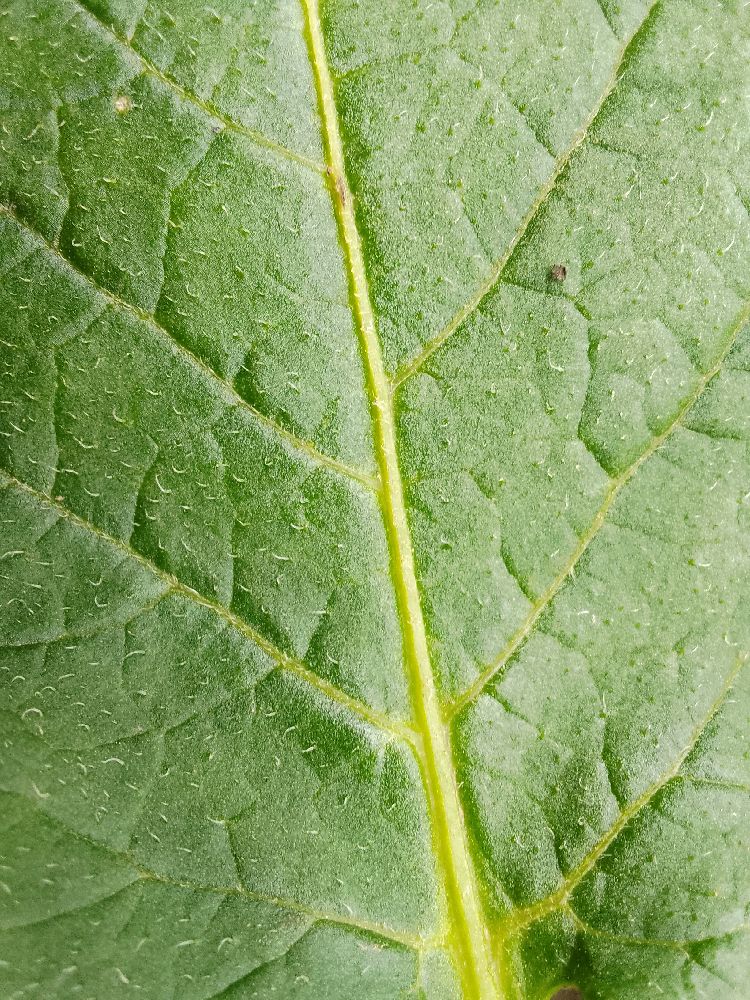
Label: Healthy